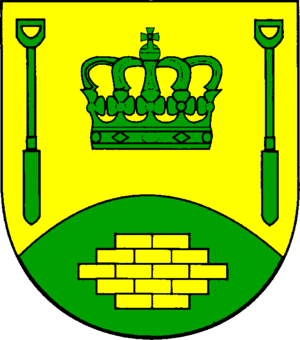
Frederiksholm (Sydslesvig)
Coat of arms of Frederiksholm (Sydslesvig)
Frederiksholm eller Friedrichsholm er en kommune og en by i det nordlige Tyskland, beliggende i Amt Hohner Harde i den vestlige del af Kreis Rendsborg-Egernførde. Kreis Rendsborg-Egernførde ligger i det sydlige Sydslesvig og i den centrale del af delstaten Slesvig-Holsten.